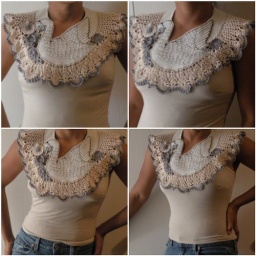
crocheted collar with hand painted swan in off white and grey.... art painted by norakaren...